Brighton Main Line

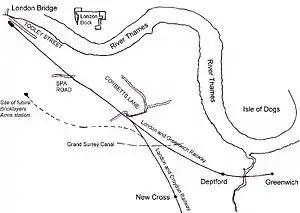
The junction between the London and Greenwich Railway and the London and Croydon Railway to the east of in 1840

The Brighton Main Line passes in tunnel beneath the North Downs. The slow lines run through the Merstham Tunnel and the fast lines pass through the longer, Quarry Tunnel. There is one additional tunnel on the Quarry Line, Redhill Tunnel, which is long.